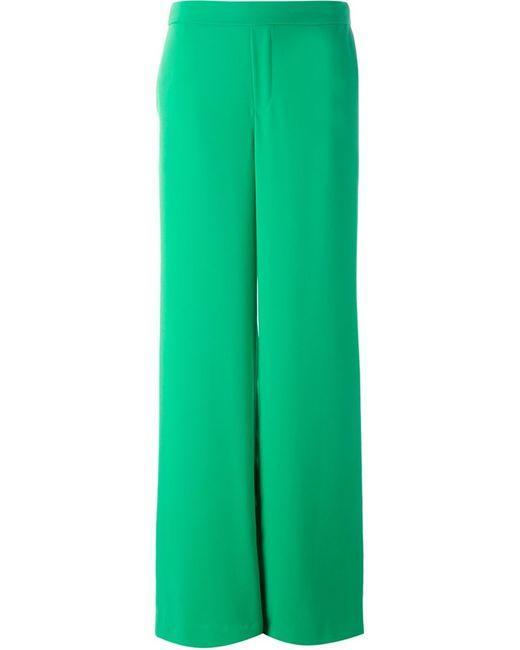
Leichte grüne Baggy-Hose für den Bürogebrauch